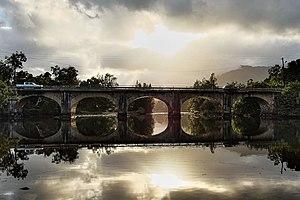
Pont routier
Dumbéa est une commune française de Nouvelle-Calédonie. Elle fait partie de l'agglomération du Grand Nouméa, de la Province Sud et de l'aire coutumière Djubéa-Kaponé.